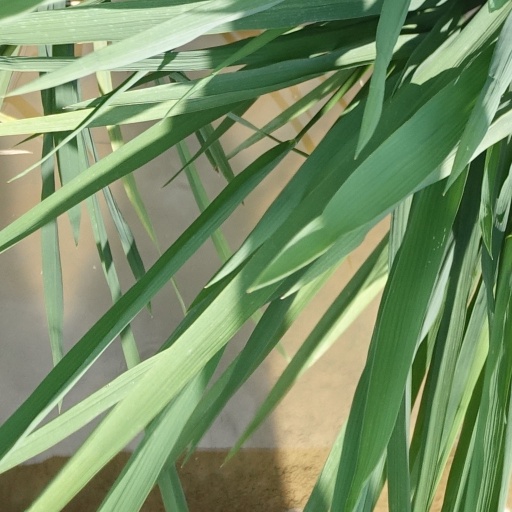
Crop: rice